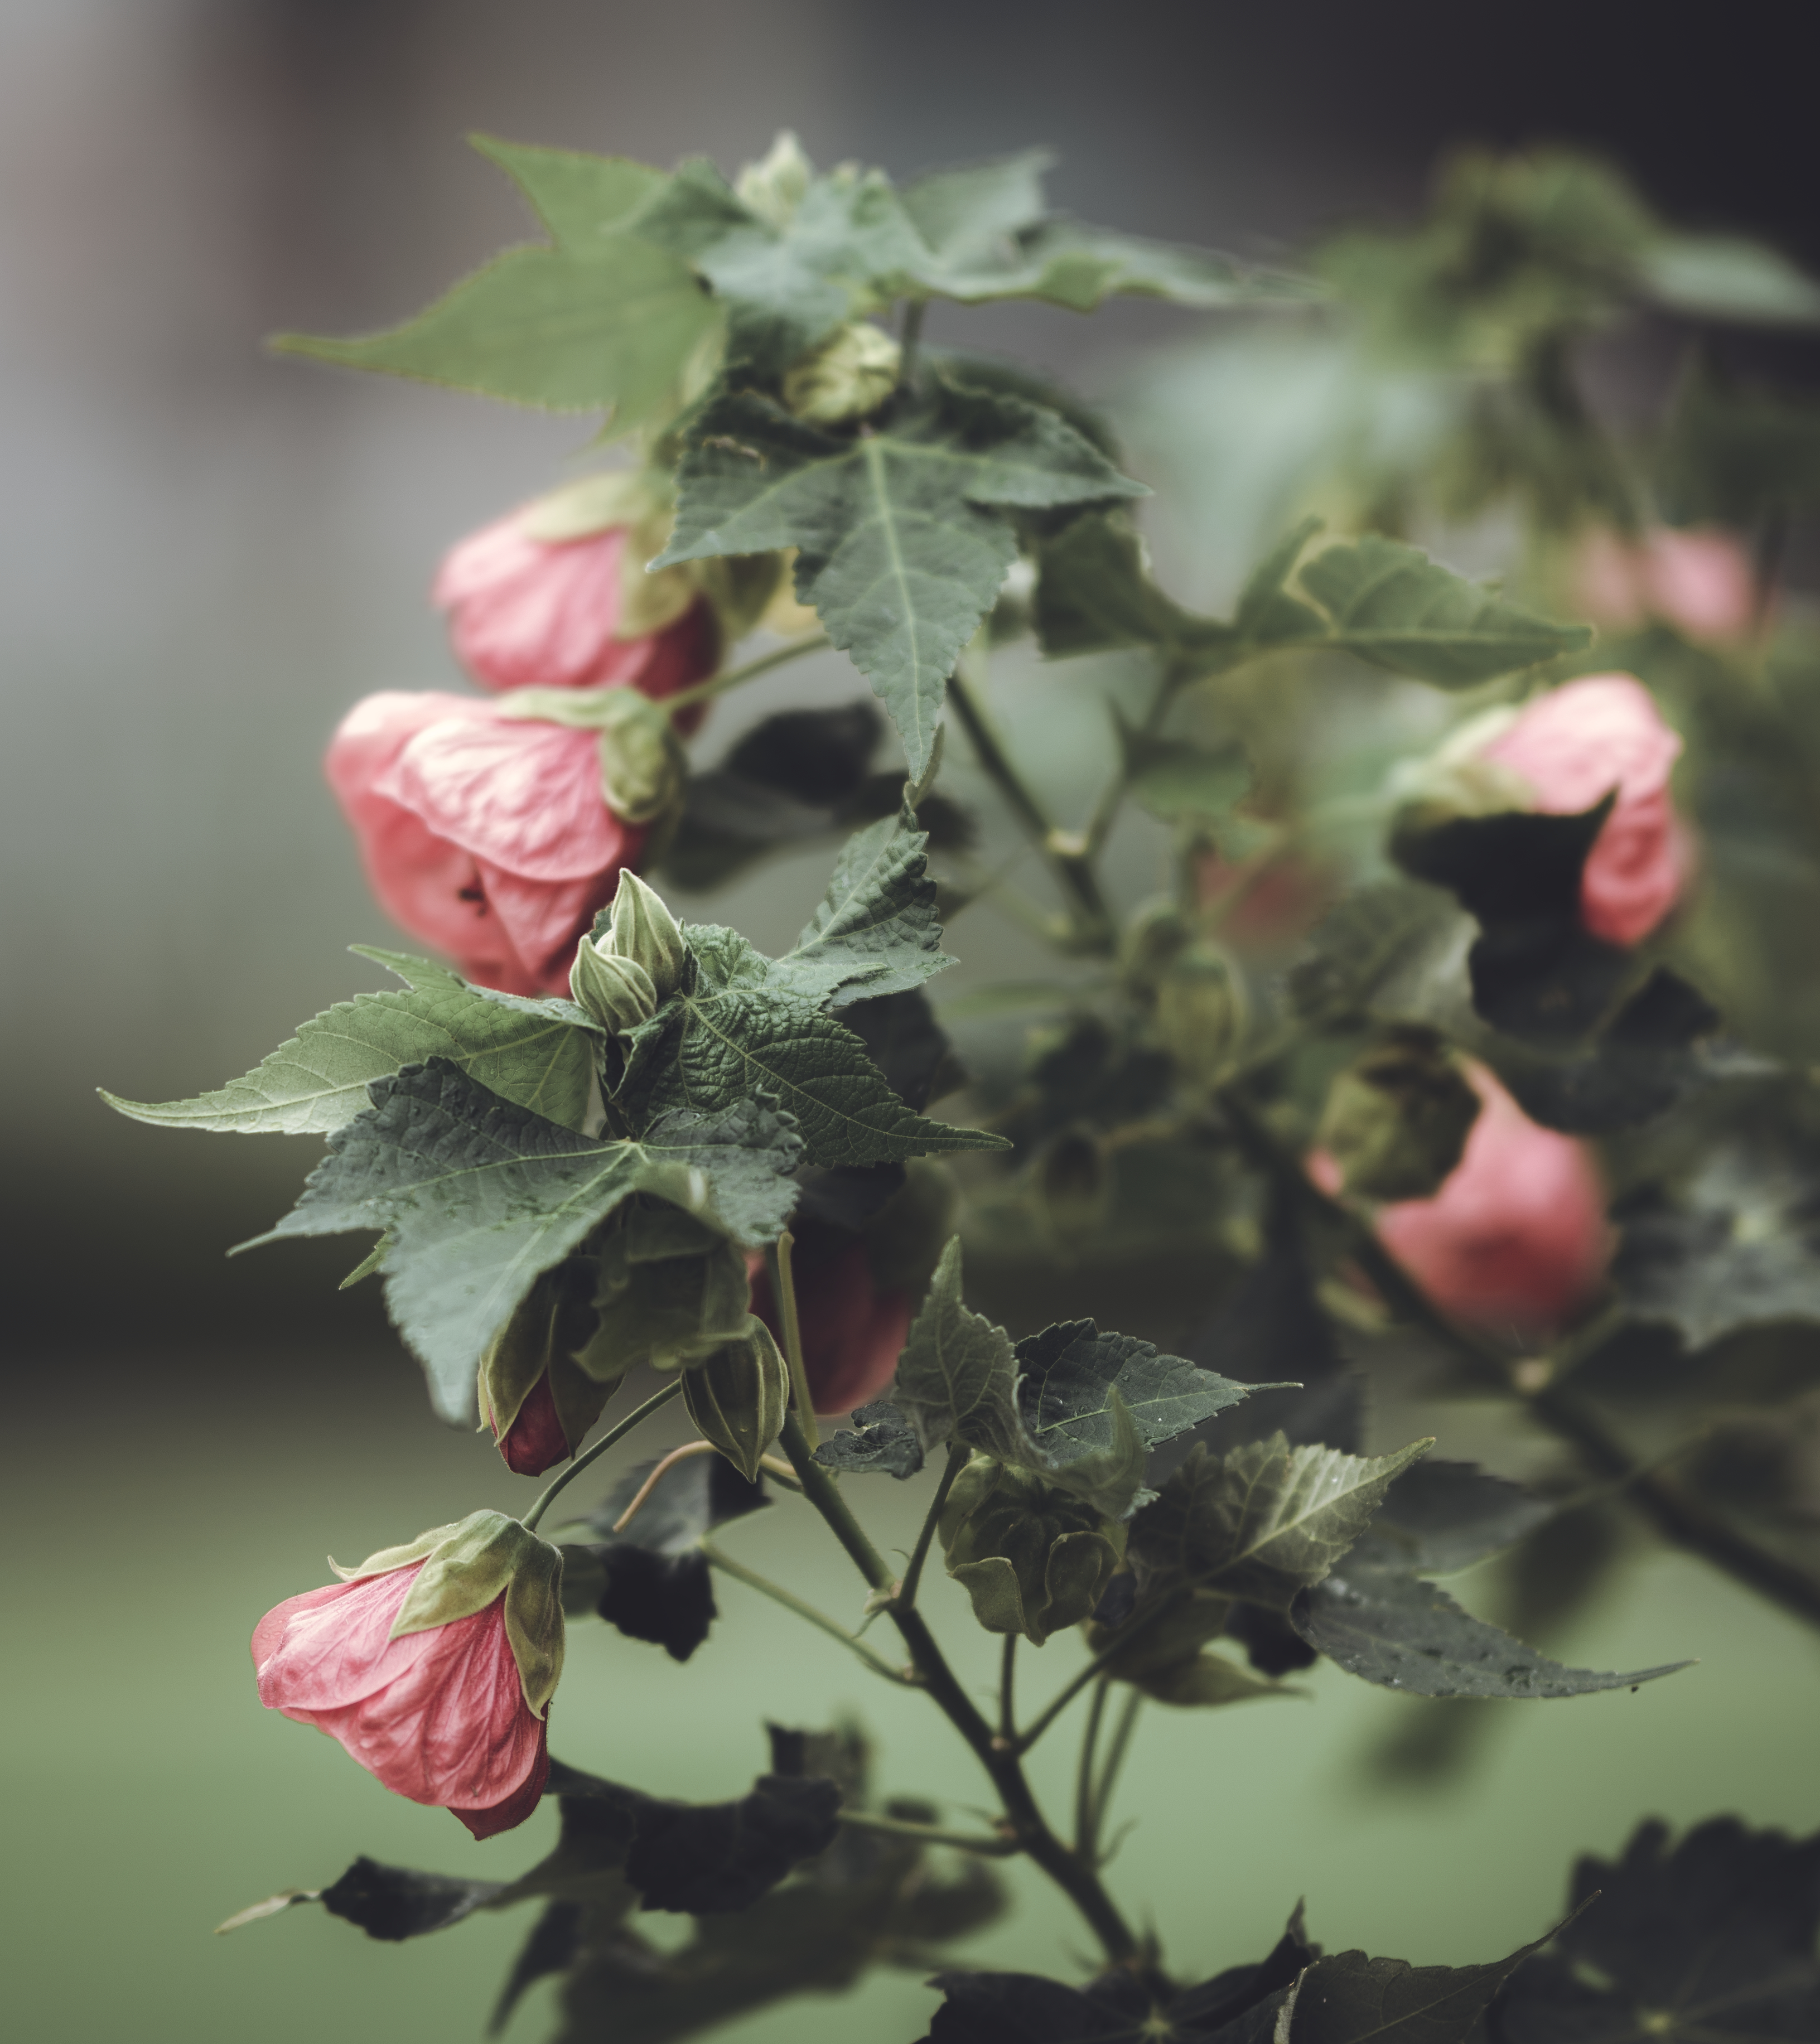
natural, flower, leaf, plant, pink, botany, petal, flowering plant, branch, plant stem, bud, still life, perennial plant, malvales